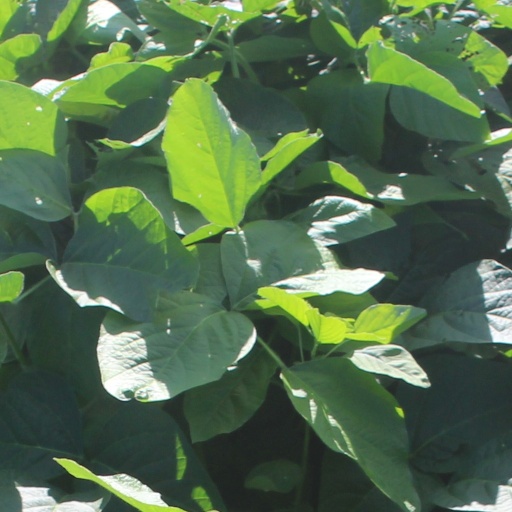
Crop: soybean